Old Logan Village State School

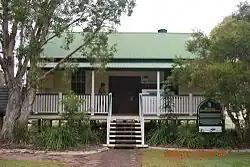
Old Logan Village Provisional School, later teacher's residence, 2009

The Old Logan Village State School is a heritage-listed former state school with teacher's residence at River and Wharf Streets, Logan Village, City of Logan, Queensland, Australia. It is also known as The Village of Logan Provisional School. It was added to the Queensland Heritage Register on 3 December 2007.